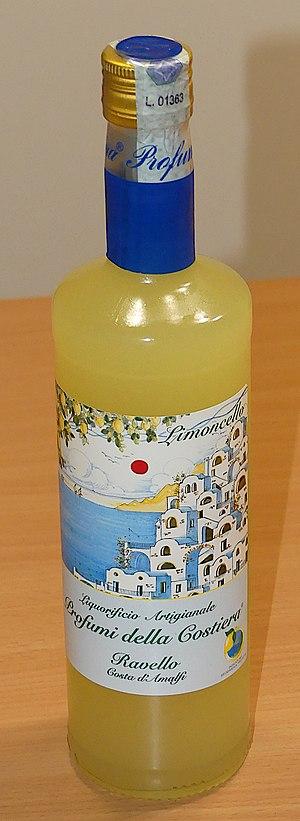
Bouteille de Limoncello de production artisanale provenant de Ravello, avec l'I. G. P. ""Limone Costa d'Amalfi"""
Le limoncello est une liqueur de citron originaire d'Italie, produite notamment dans la péninsule de Sorrente — de la baie de Naples à la côte amalfitaine — et de Capri, ainsi qu'en Sicile, Sardaigne, Calabre, sur l'île d'Ischia, en Ligurie, etc.